Mesothelae

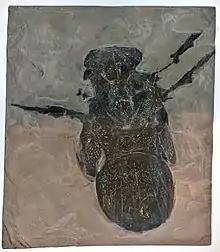
Originally, "Megarachne" (meaning "great spider" in Ancient Greek) was classified as a member of the Mesothelae, until further examination has proven to it being a species of eurypterid, an extinct arthropod.

A number of families and genera of fossil arthropods have been assigned to the Mesothelae, particularly by Alexander Petrunkevitch. However, Paul A. Selden has shown that most only have "the general appearance of spiders", with segmented abdomens (opisthosomae), but no definite spinnerets. These families include: